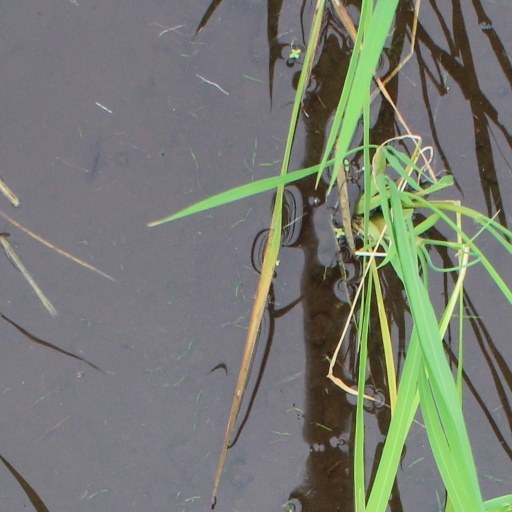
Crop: rice